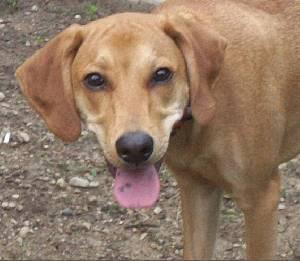
redbone